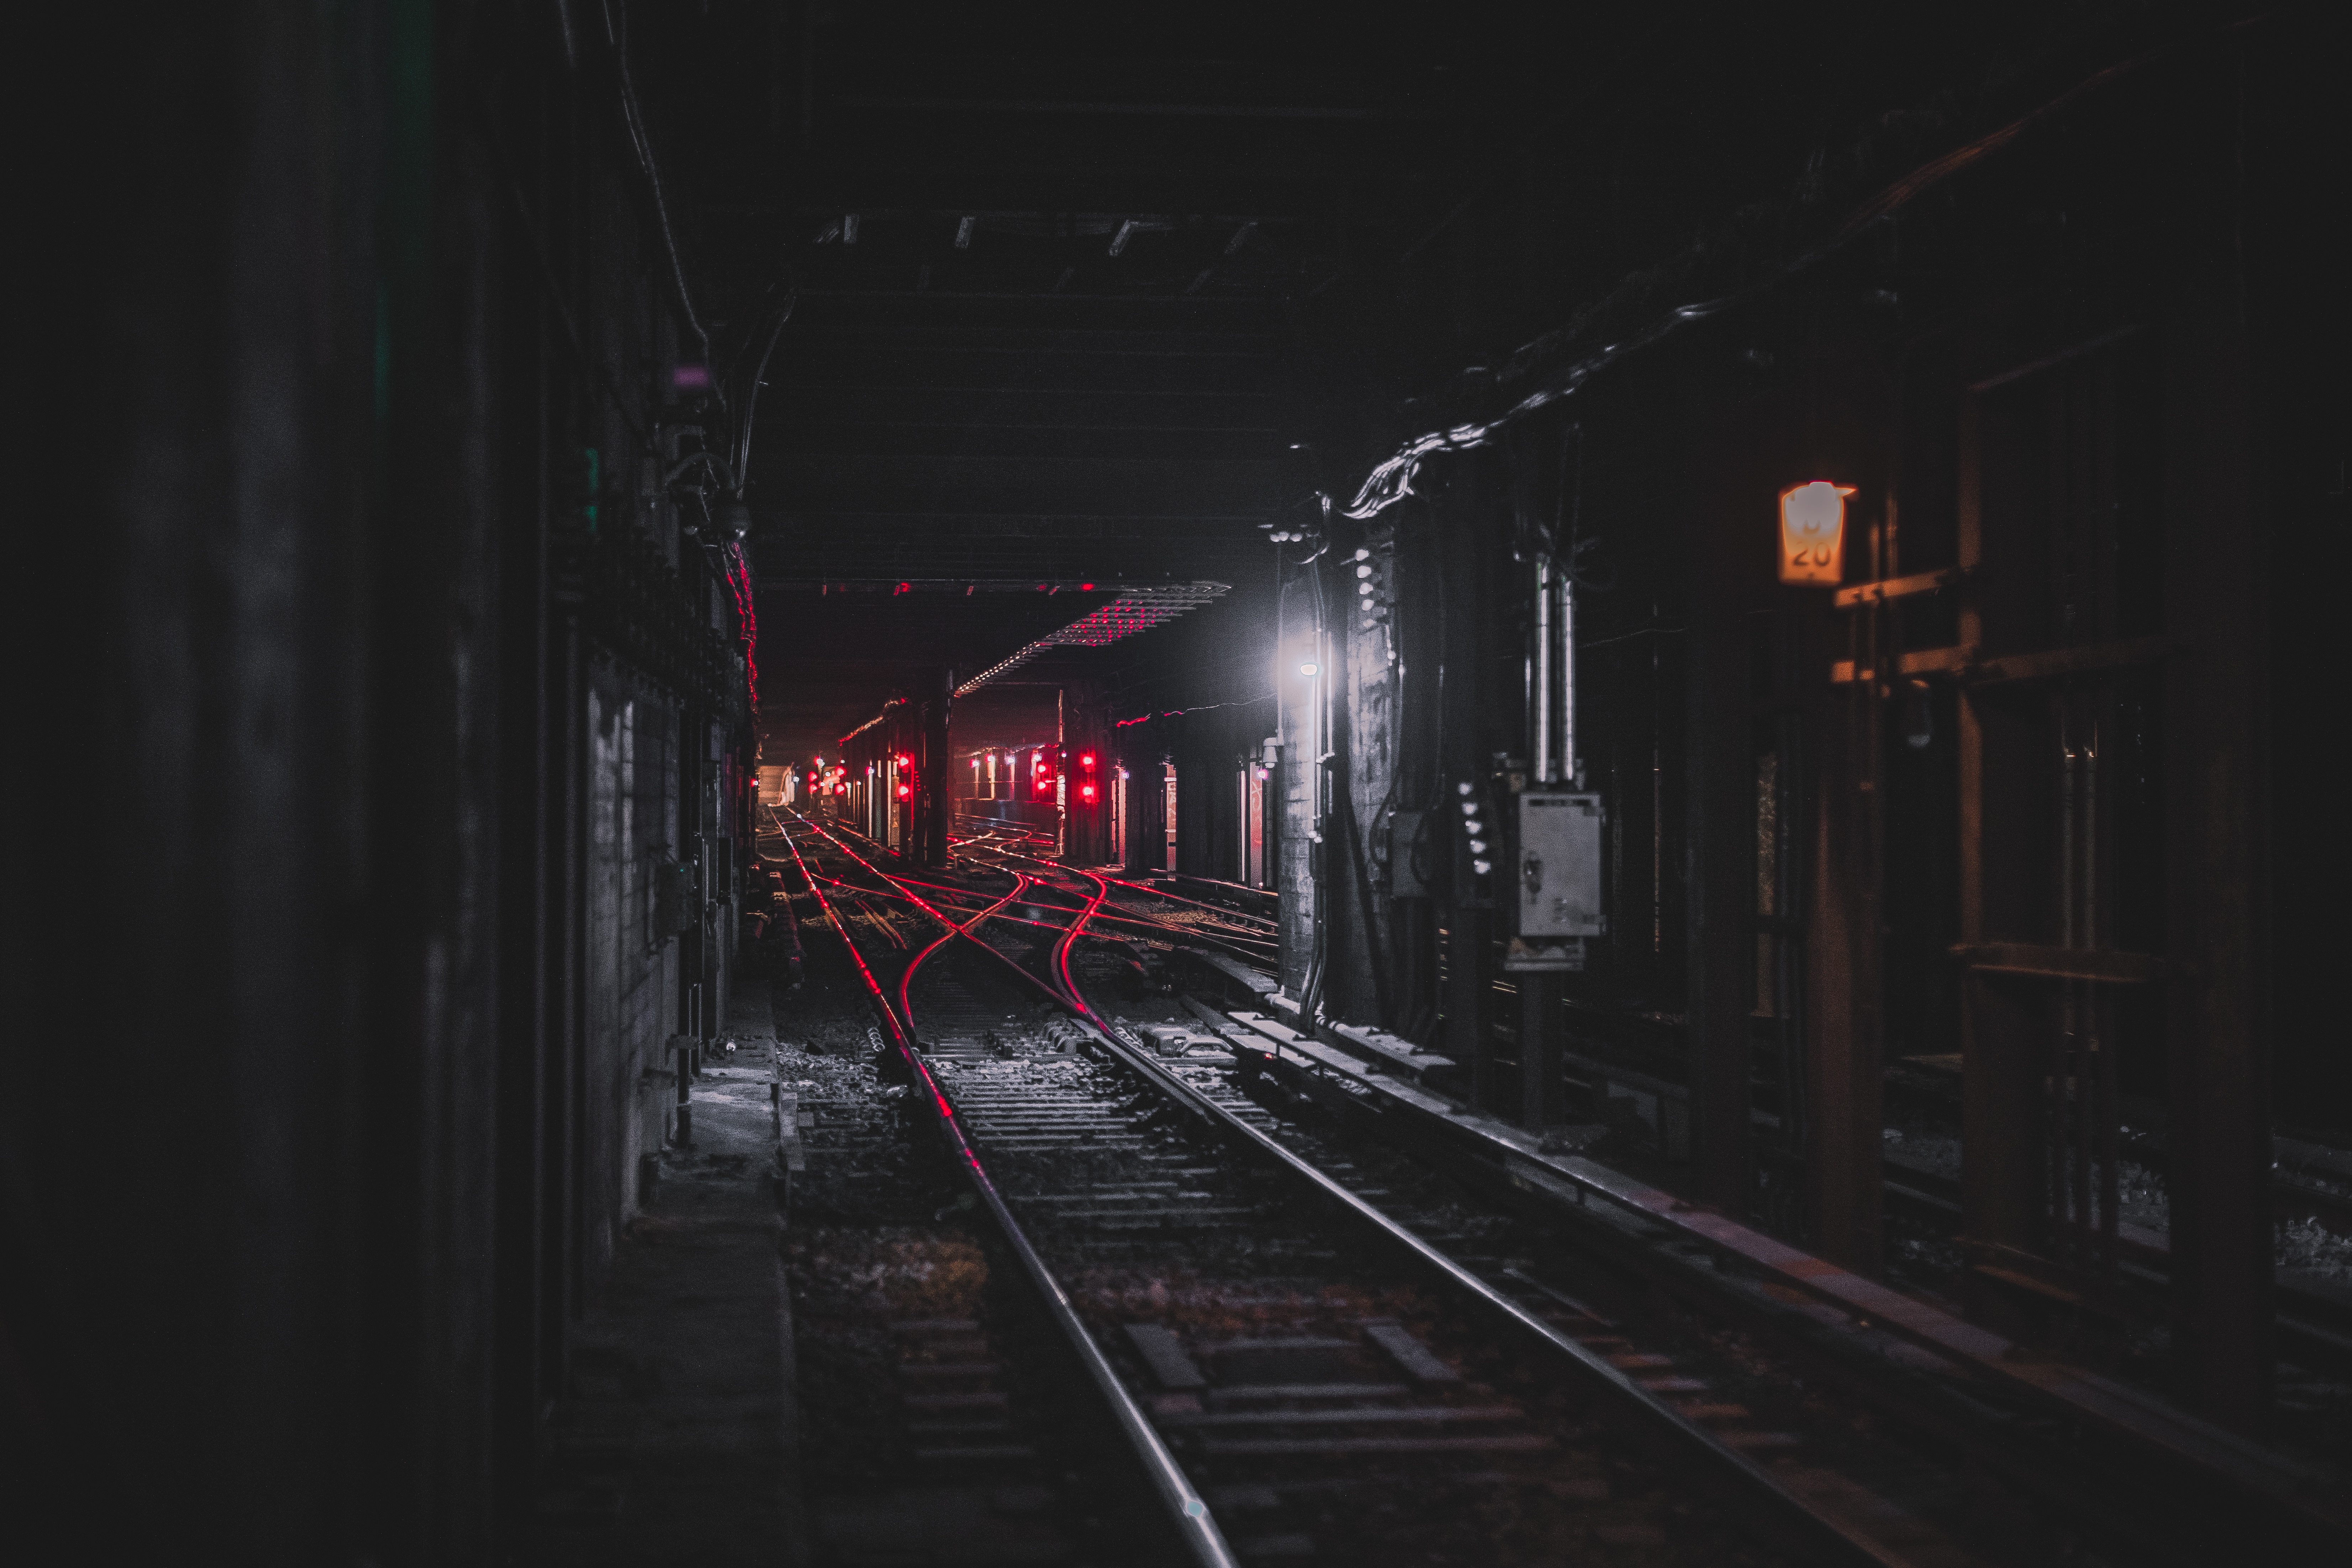
transport, night, red, track, light, darkness, mode of transport, electricity, automotive lighting, railway, line, rolling stock, sky, train, vehicle, electrical supply, midnight, architecture, train station, city, public transport